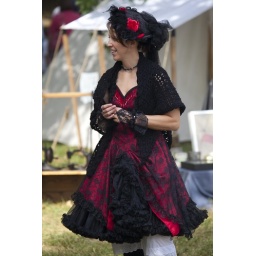
This cute little bar maid was strutting around in full period attire...Cute!